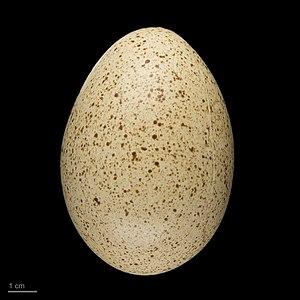
Le Tétraogalle du Caucase est une espèce d'oiseaux de la famille des Phasianidae.